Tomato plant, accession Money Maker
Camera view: bottom (45 deg); turntable rotation: 180 degrees
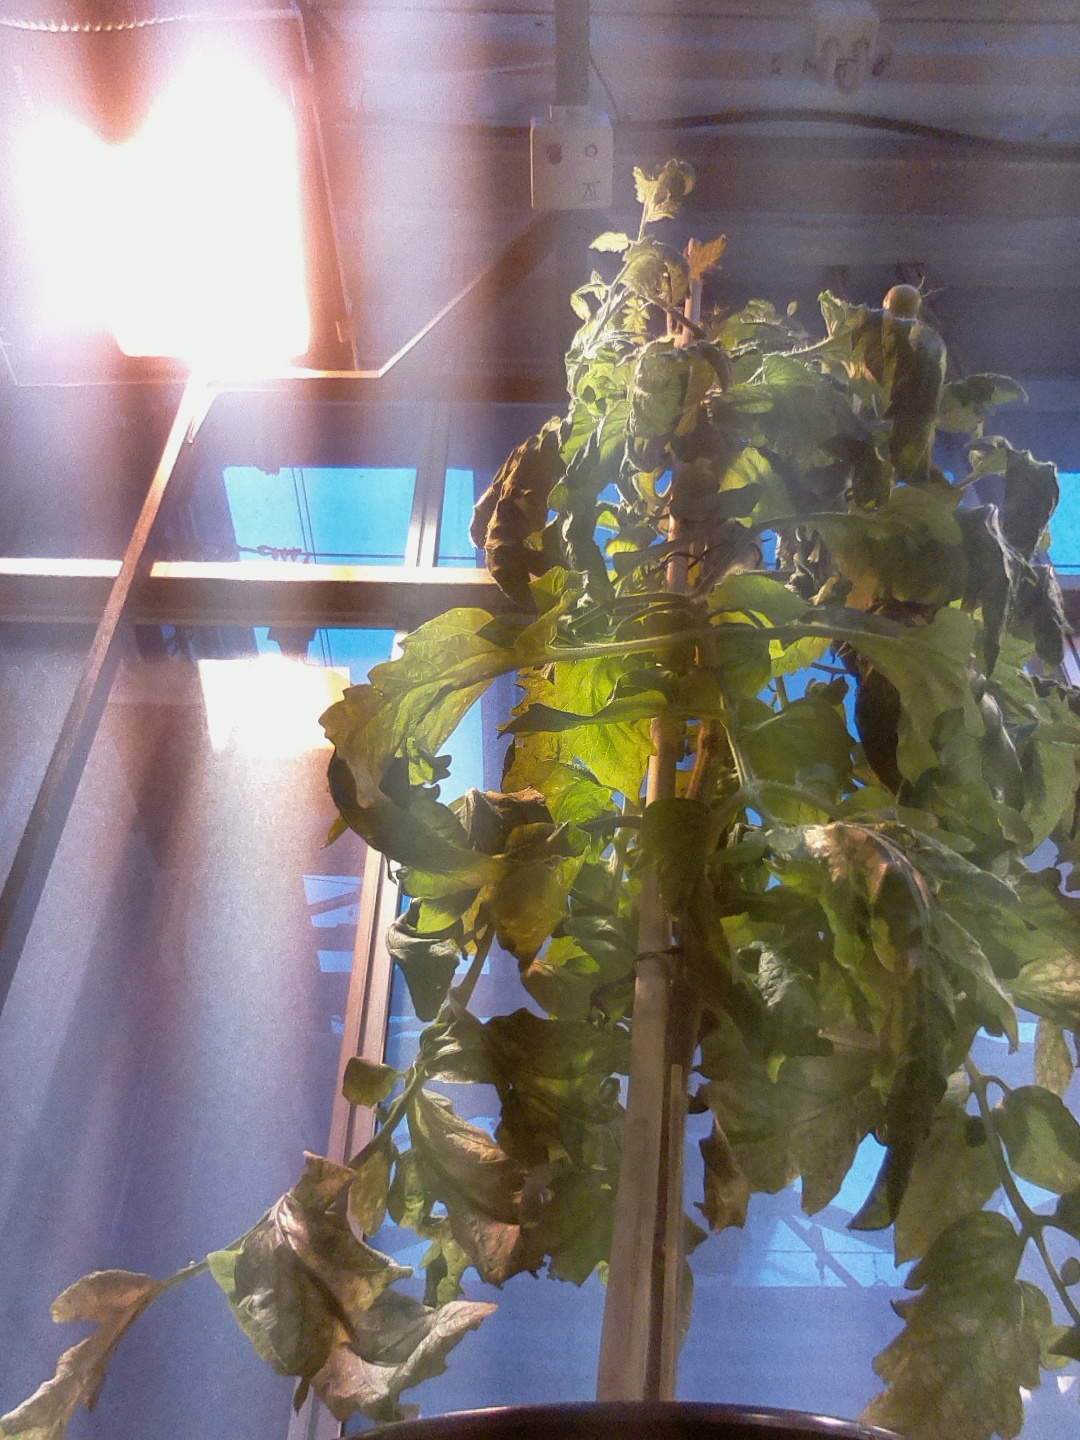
BBCH growth stage 76: 60%-70% of final fruit size